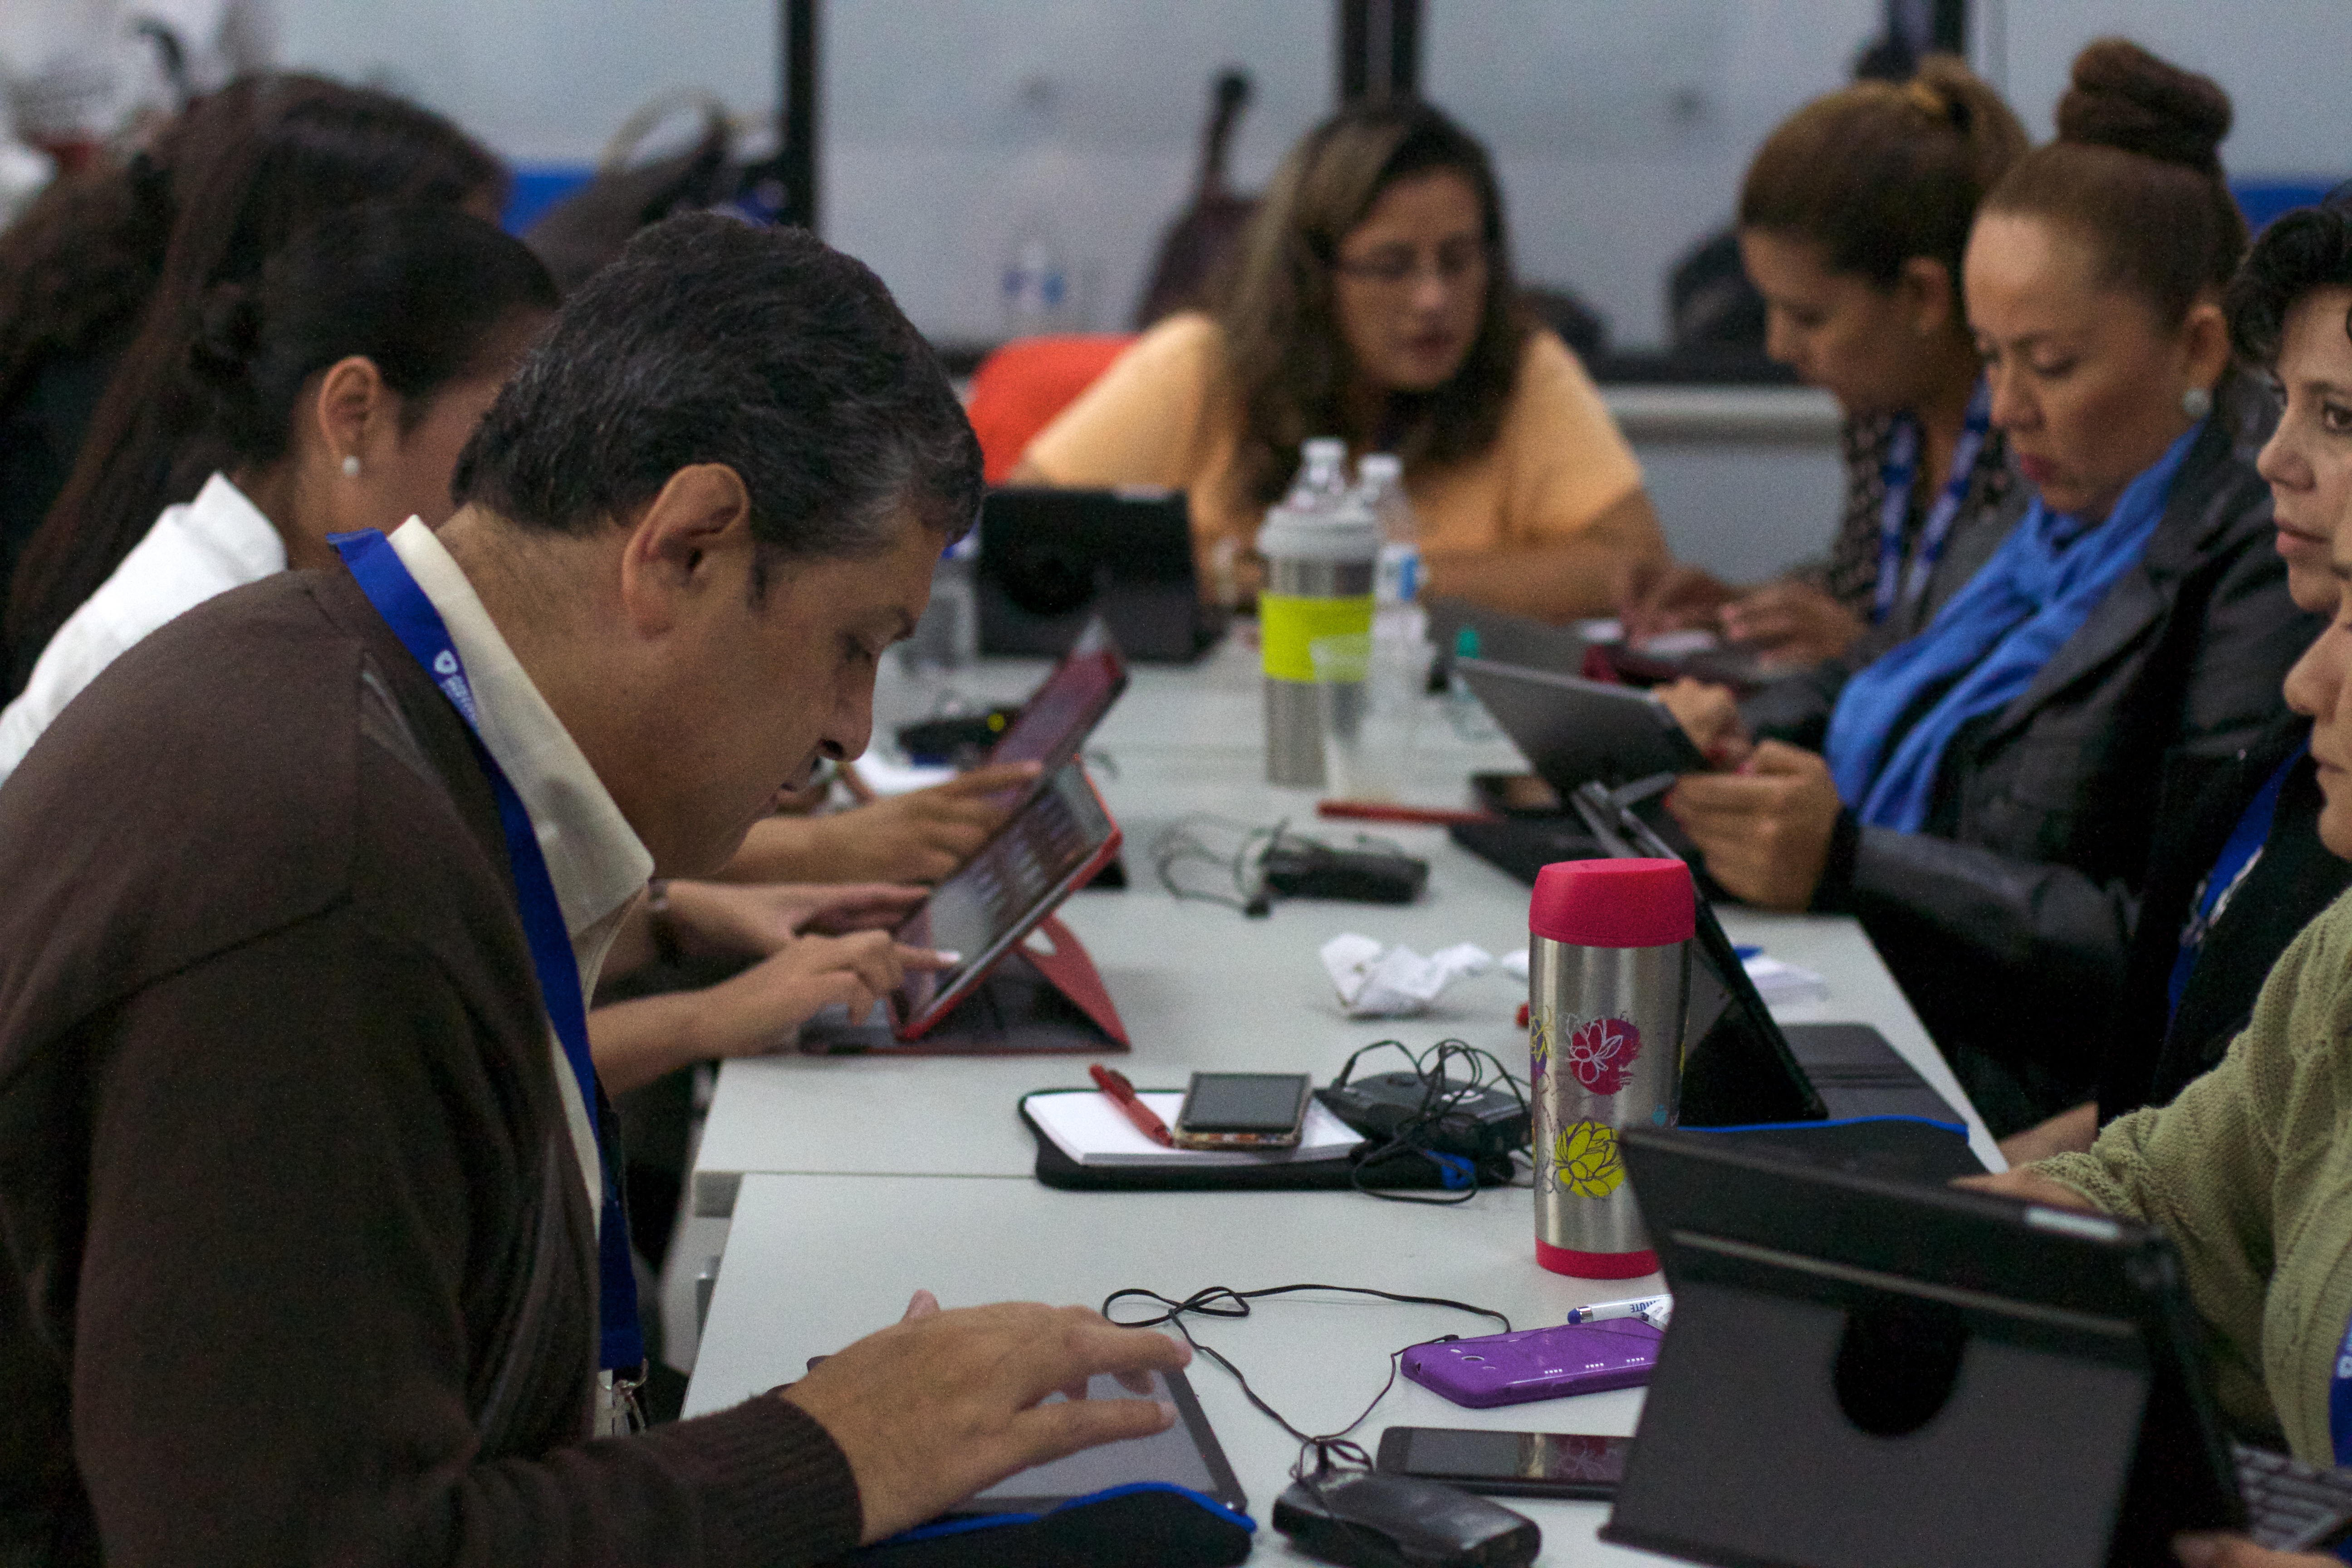
education, learning, udgagora, academic conference, news conference